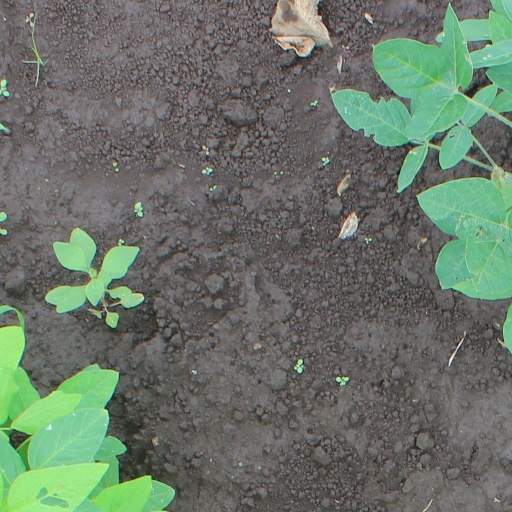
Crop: soybean